Maserati A6

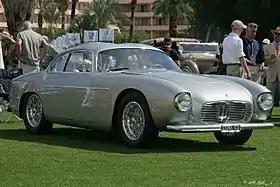
1956 A6G/54 Zagato Coupé Speciale

Maserati A6 were a series of grand tourers, racing sports cars and single seaters made by Maserati of Italy between 1947 and 1956. They were named for Alfieri Maserati (one of the Maserati brothers, founders of Maserati) and for their straight-six engine.